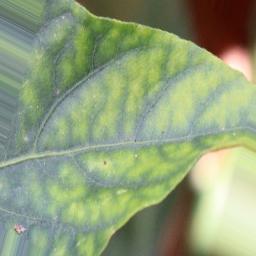
Label: nutritional